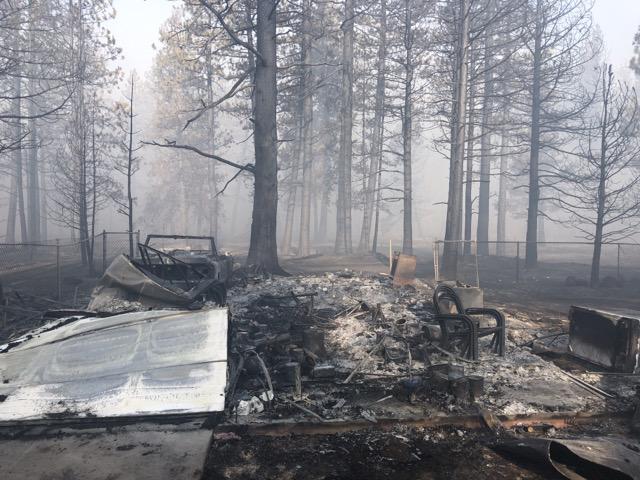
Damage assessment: destroyed